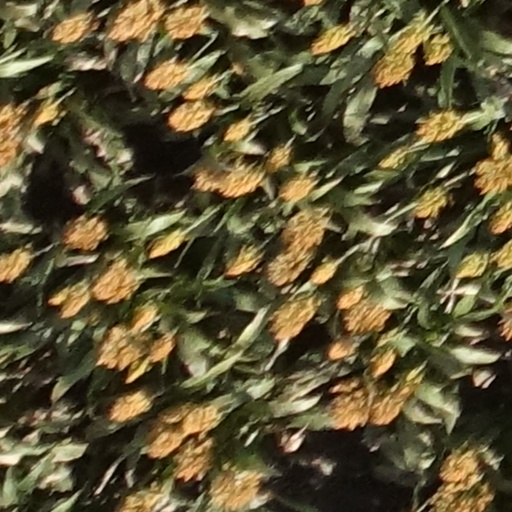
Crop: sorghum